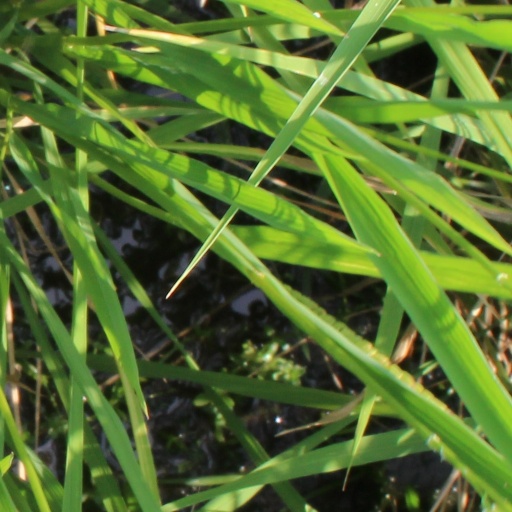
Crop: rice